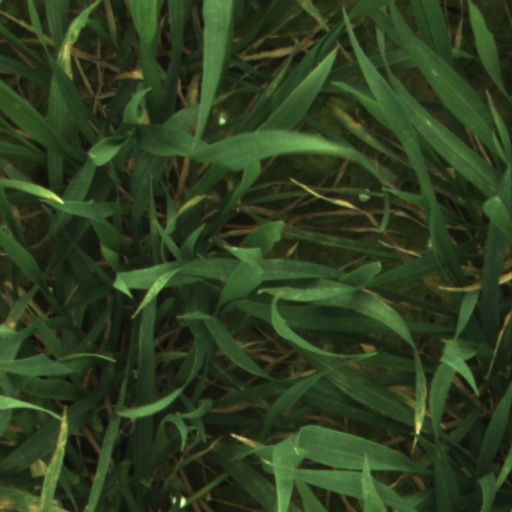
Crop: wheat